Government House, The Bahamas

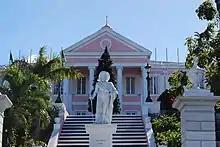
A statue of Christopher Columbus was installed on the harbourside entrance of the building in 1830

The statue of Christopher Columbus that stands at the harbourside entrance of the building was reportedly designed in London by an aide to American novelist Washington Irving, a Columbus biographer. The 12-foot-tall representation was placed in front of Government House by Governor James Carmichael Smyth in 1830 and is "notable for its size rather than its artistry". As another observer wrote of the statue, "It is fortunate that the statue is labeled, for otherwise no one would ever guess that the swaggering, piratical-looking figure, with a slouch hat cocked rakishly on its head and a toga over its shoulder, is intended to represent Columbus".